Kikuchi clan

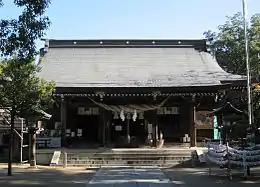
The Kikuchi Shrine in Kikuchi, Kumamoto, where clan members are enshrined

The of Higo Province was a powerful daimyō family of Higo, Kyūshū. The lineage was renowned for valiant service in defense of the emperor and against foreign invaders. They initially distinguished themselves during the Jürchen invasion of northern Kyūshū in 1019 and rose to prominence during the Mongol invasions of Japan when the heroism of Kikuchi Takefusa helped drive back the enemy. The Kikuchi was active in the Kenmu Restoration (1333–1336), an attempt by the emperor Go-Daigo to reassert imperial authority against the Kamakura shogunate.